Jim: The James Foley Story

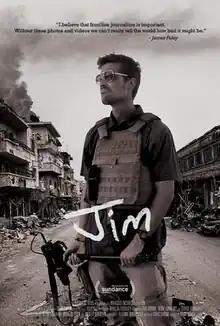
Theatrical release poster

Jim: The James Foley Story is a 2016 American documentary film about the life of journalist and war correspondent James "Jim" Foley, directed by Brian Oakes. It premiered at the Sundance Film Festival on January 23, 2016, and on HBO on February 6, 2016.